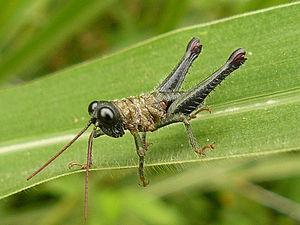
Les Rhytidochrotinae sont une sous-famille d'insectes orthoptères de la famille des Acrididae.